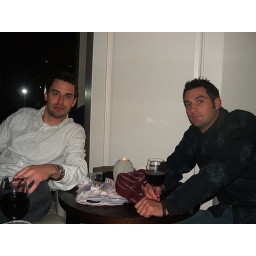
founders in london - tower bridge hotel